Sport in Samoa

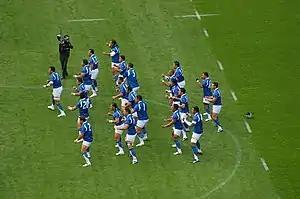
The Samoa national rugby union team.

Rugby union is the main sport in Samoa as it is played everywhere on the island. Samoa's national team has competed in every Rugby World Cup since 1991 and they consistently rank in the top 20 teams in world rugby. Some of the current national team record holders are Brian Lima for most caps and most tries, Tusi Pisi for most points, Semo Sititi for most matches as captain, and Gavin Williams for most points in a match. Elvis Seveali'i and Alesana Tuilagi are tied for most tries in a single match.